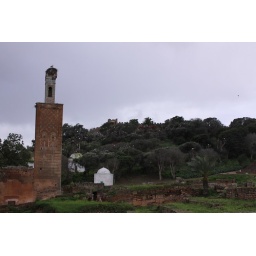
Minaret and tomb and birds in the trees